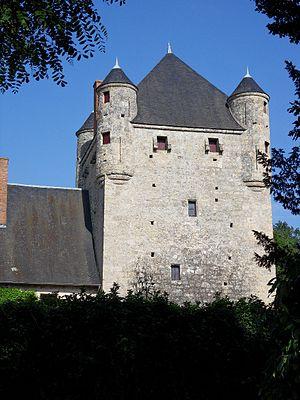
Château du Vieux Chambord (Classé) This building is classé au titre des Monuments Historiques. It is indexed in the Base Mérimée, a database of architectural heritage maintained by the French Ministry of Culture,
Cet article recense une partie des monuments historiques de l'Allier, en France.
Treteau est une commune française située dans le département de l'Allier, en région Auvergne-Rhône-Alpes.
Le château du Vieux Chambord est un château situé à Treteau, en France.